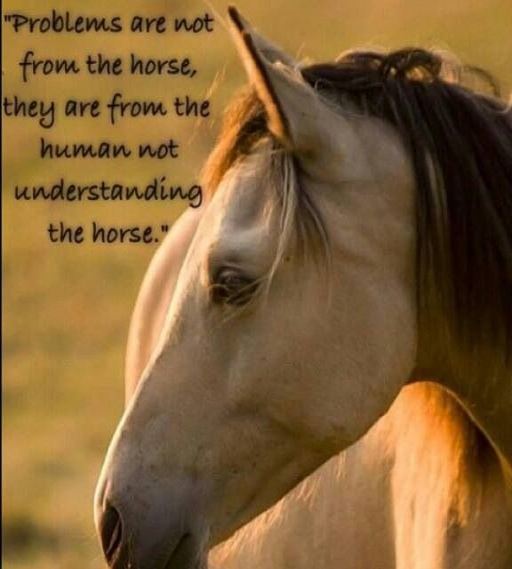
problems are not from the horse